Tropical rainforest

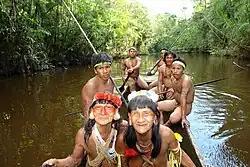
Huaorani hunters in Ecuador

Tropical rainforests have harboured human life for many millennia, with many Indigenous people in South and Central America, who belong to the Indigenous peoples of the Americas, the Congo Pygmies in Central Africa, and several tribes in Southeast Asia, like the Dayak people and the Penan people in Borneo. Food resources within the forest are extremely dispersed due to the high biological diversity and what food does exist is largely restricted to the canopy and requires considerable energy to obtain. Some groups of hunter-gatherers have exploited rainforest on a seasonal basis but dwelt primarily in adjacent savanna and open forest environments where food is much more abundant. Other people described as rainforest dwellers are hunter-gatherers who subsist in large part by trading high value forest products such as hides, feathers, and honey with agricultural people living outside the forest.